Montreal Locomotive Works

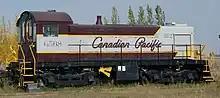
S3 660hp Diesel-Electric Locomotive, built 1957 for the Canadian Pacific Railway to designs by Alco-GE

Between 1918 and the period after the Second World War, Canadian National modernized its steam locomotive fleet by replacing many of the units it had received from its constituent railways. MLW was a major beneficiary of these purchases, along with the Canadian Locomotive Company of Kingston, Ontario. MLW grew substantially during the Second World War when its plant facilities were converted primarily to fabricating matériel for the Commonwealth/Allied war effort (largely by a female workforce), including the Ram tank and the Sexton self-propelled gun.